George Floyd protests in Maryland

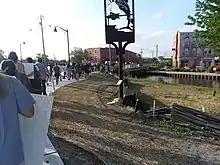
Protesters march across the Mill Street Bridge in Salisbury on June 10.

On May 29, protesters at the Inner Harbor in Baltimore blocked traffic on Light Street near 7:00 pm. The demonstration continued to Baltimore City Hall. On May 30, hundreds of protesters gathered outside Baltimore City Hall on Saturday night, for the second night. Protesters were mainly peaceful, with some reports of arrests and a police car window smashed. A car caravan protest also occurred.